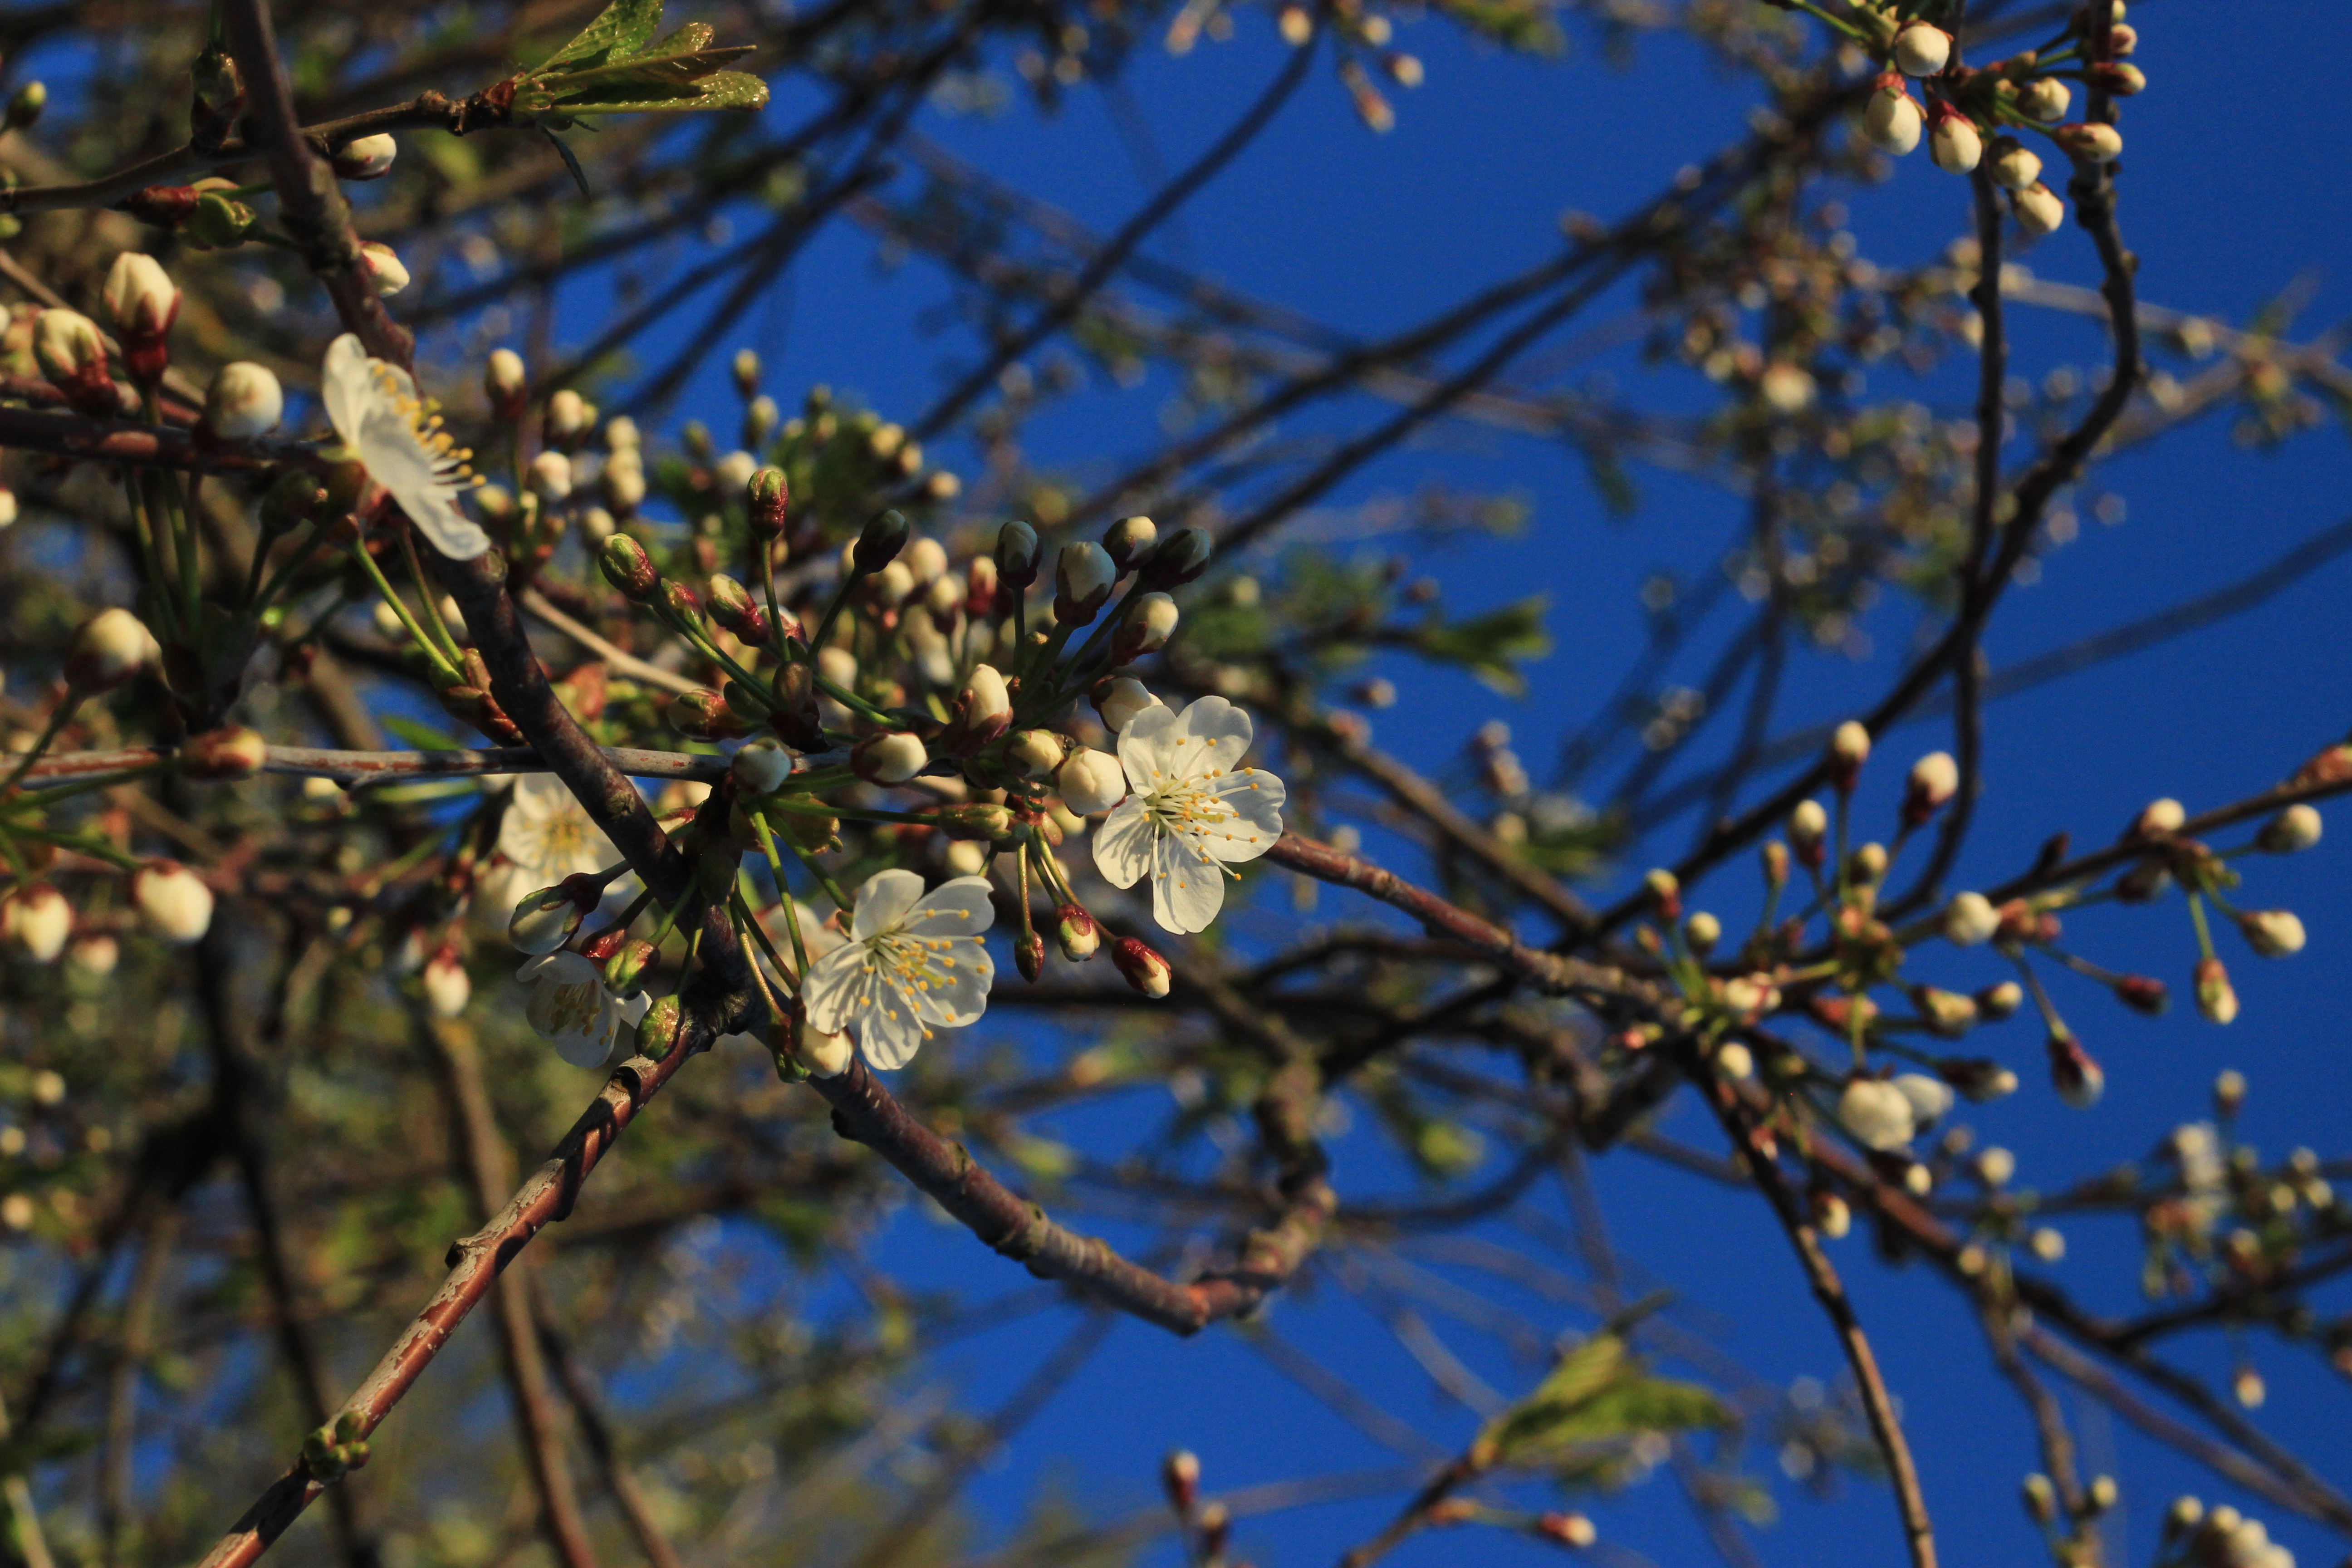
garden, vegetable garden, berries, spring, shoot, tree shoot, bush, bush shoot, leaves, new leaves, flowers, cherry, flower, sky, twig, plant, blossom, flowering plant, electric blue, natural landscape, tree, grass, petal, plant stem, macro photography, wildflower, subshrub, prunus